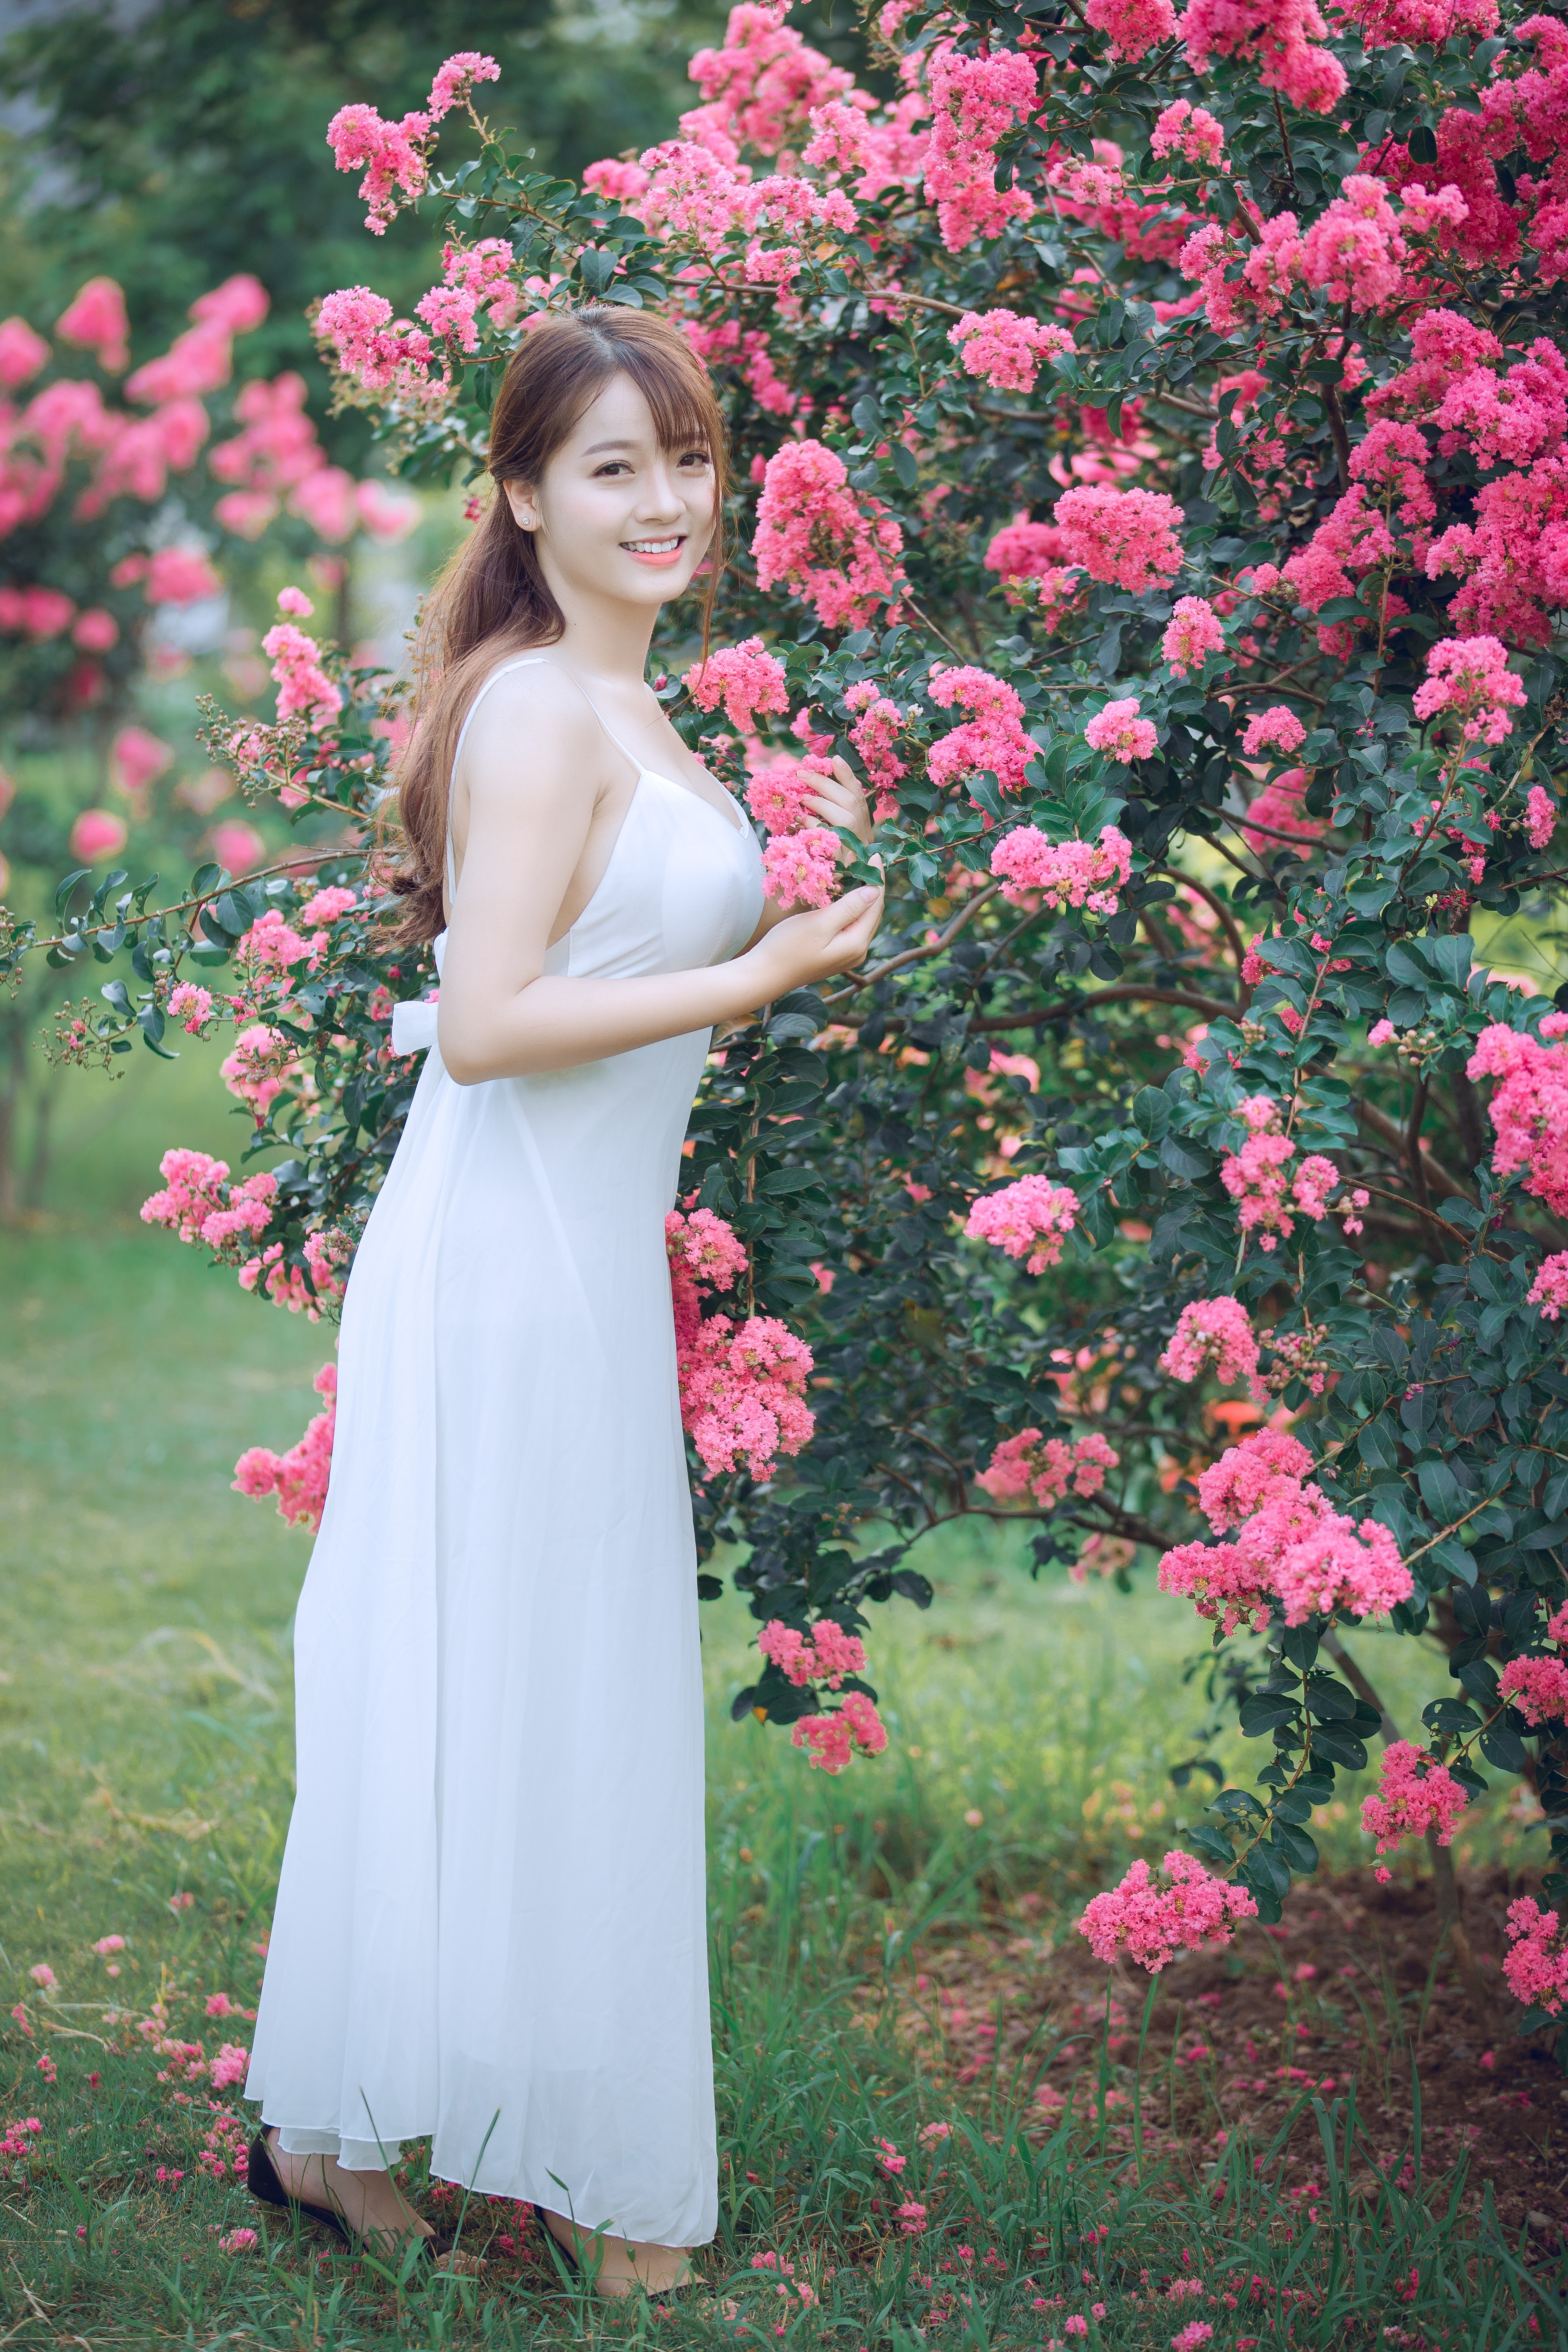
flower, pink, rose, rose family, woman, dress, beauty, lady, bride, gown, girl, flora, flower arranging, rose order, spring, plant, floristry, garden, grass, summer, flowering plant, flower bouquet, garden roses, wedding, bridal clothing, petal, photo shoot, shrub, tree, wedding dress, ceremony, floral design, plantation, peony, bridesmaid